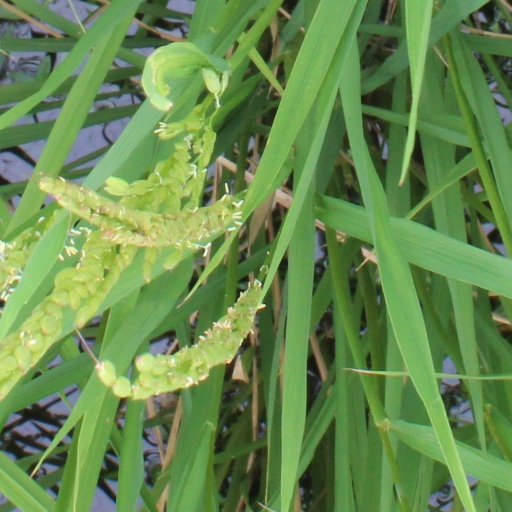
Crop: rice